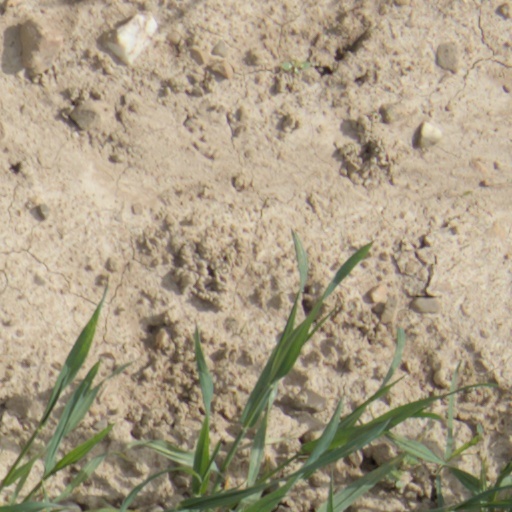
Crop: wheat